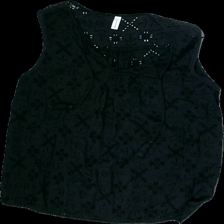
View: front
Type: Blouse
Category: Ladies
Brand: Soya/Soyaconcept
Colors: Black
Material: 50% Cott 50% Visc
Pattern: Embroidered
Cut: Regular
Size: L
Season: Summer
Price range: 50-100
Recommended usage: Reuse